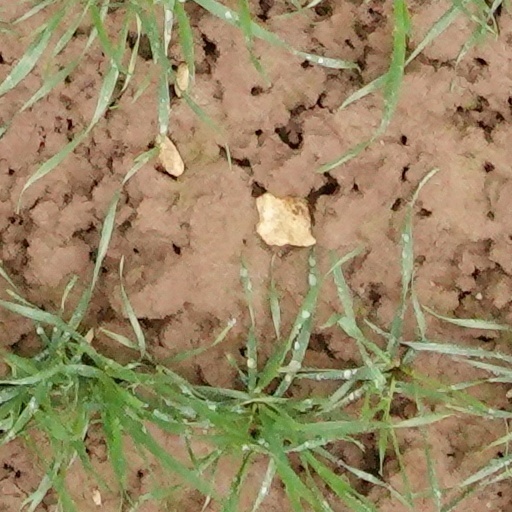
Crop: wheat